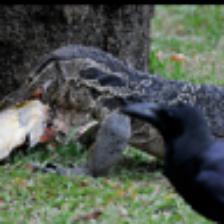
Label: NonHuman